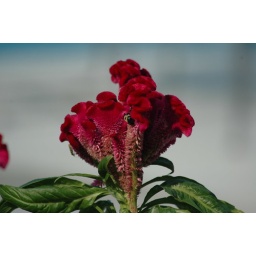
A bumble bee checks out the red velvet flower in my back yard